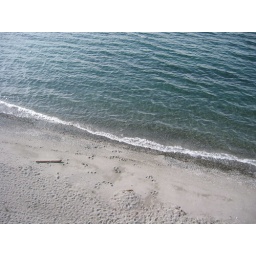
The beach from the staircase. I love the color of the water in this one.